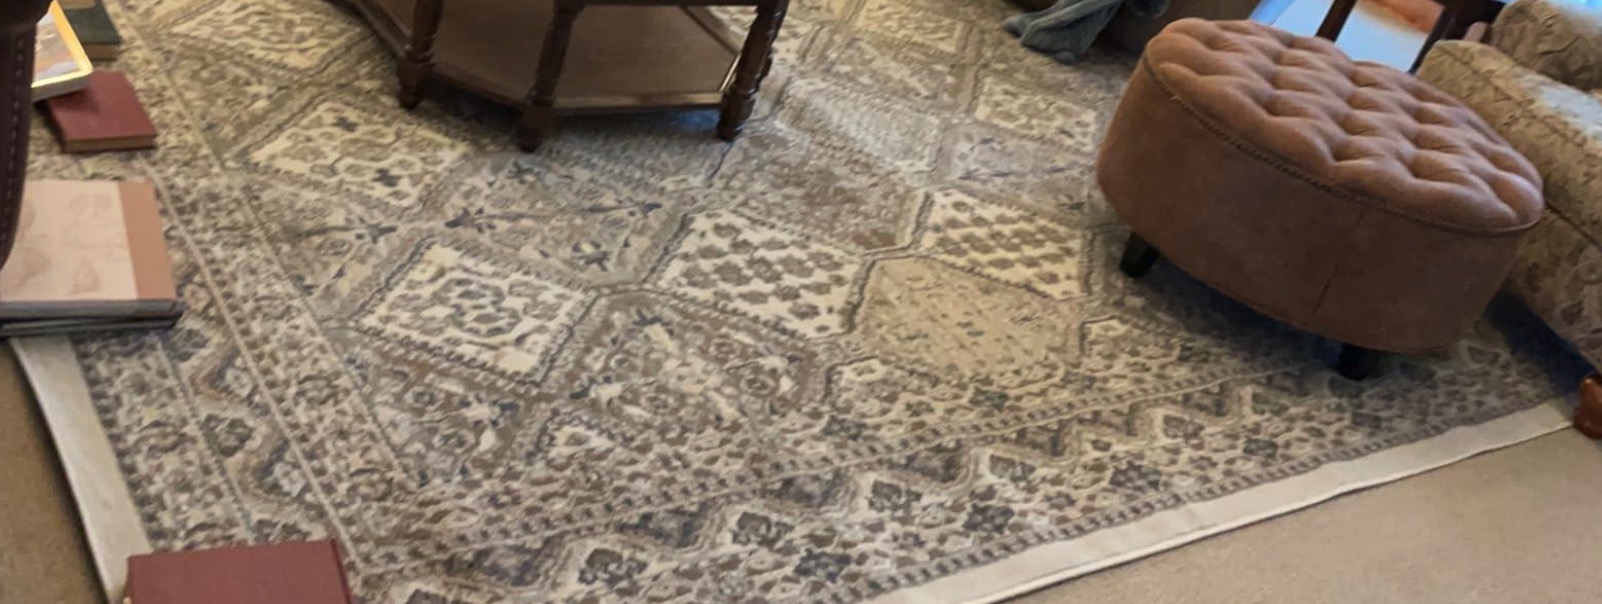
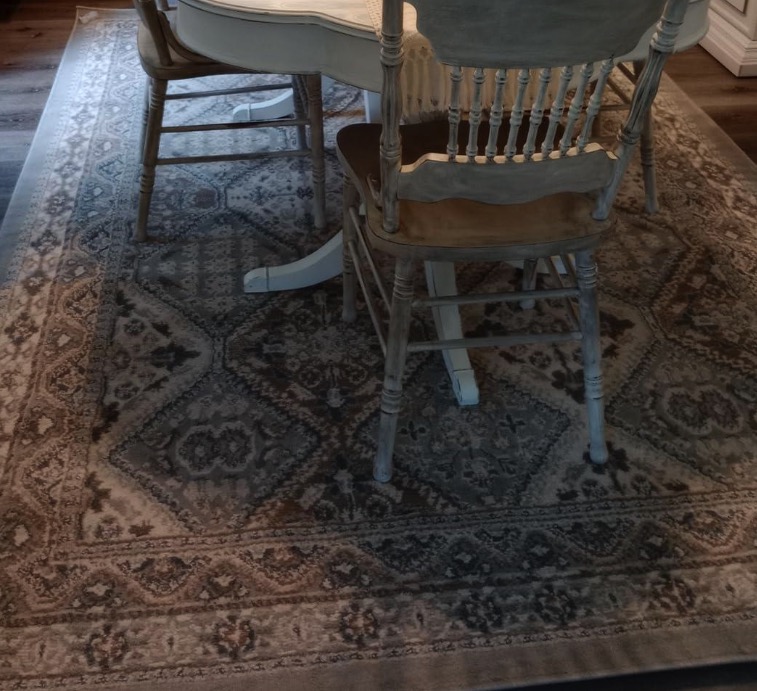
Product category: misc
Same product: yes